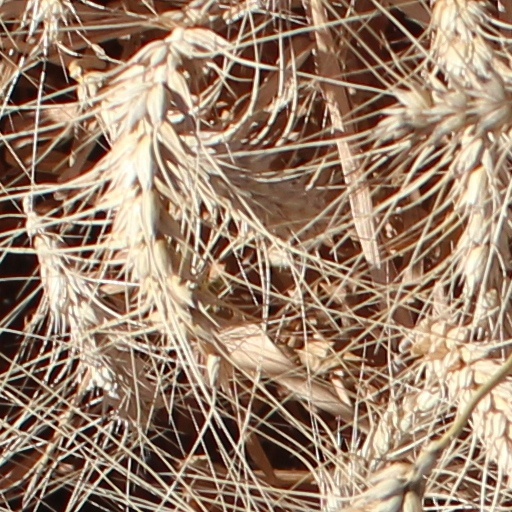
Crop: wheat